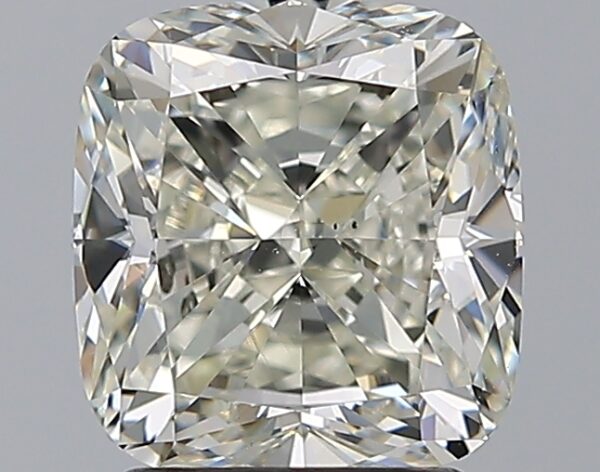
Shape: cushion
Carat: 2.51
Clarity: VS2
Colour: K
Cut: EX
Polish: EX
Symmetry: EX
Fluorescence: ST
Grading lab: GIA
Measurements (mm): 7.79 x 7.24 x 5.04